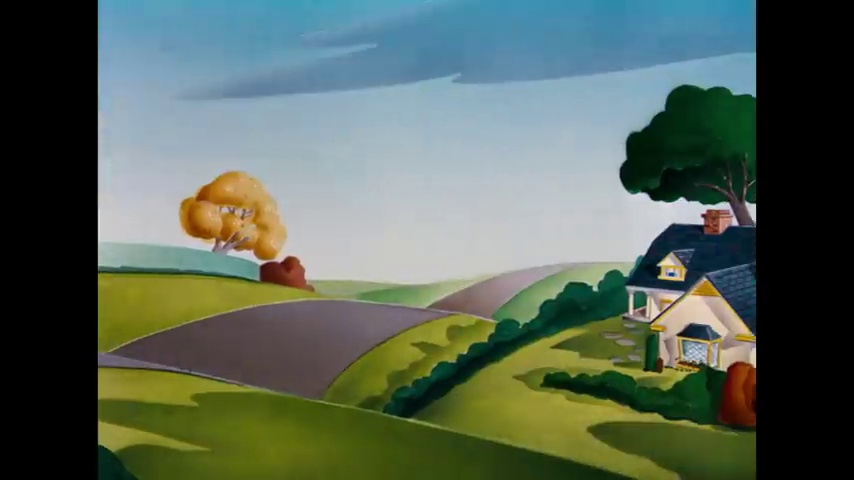
Portrait style: Cartoon Portrait